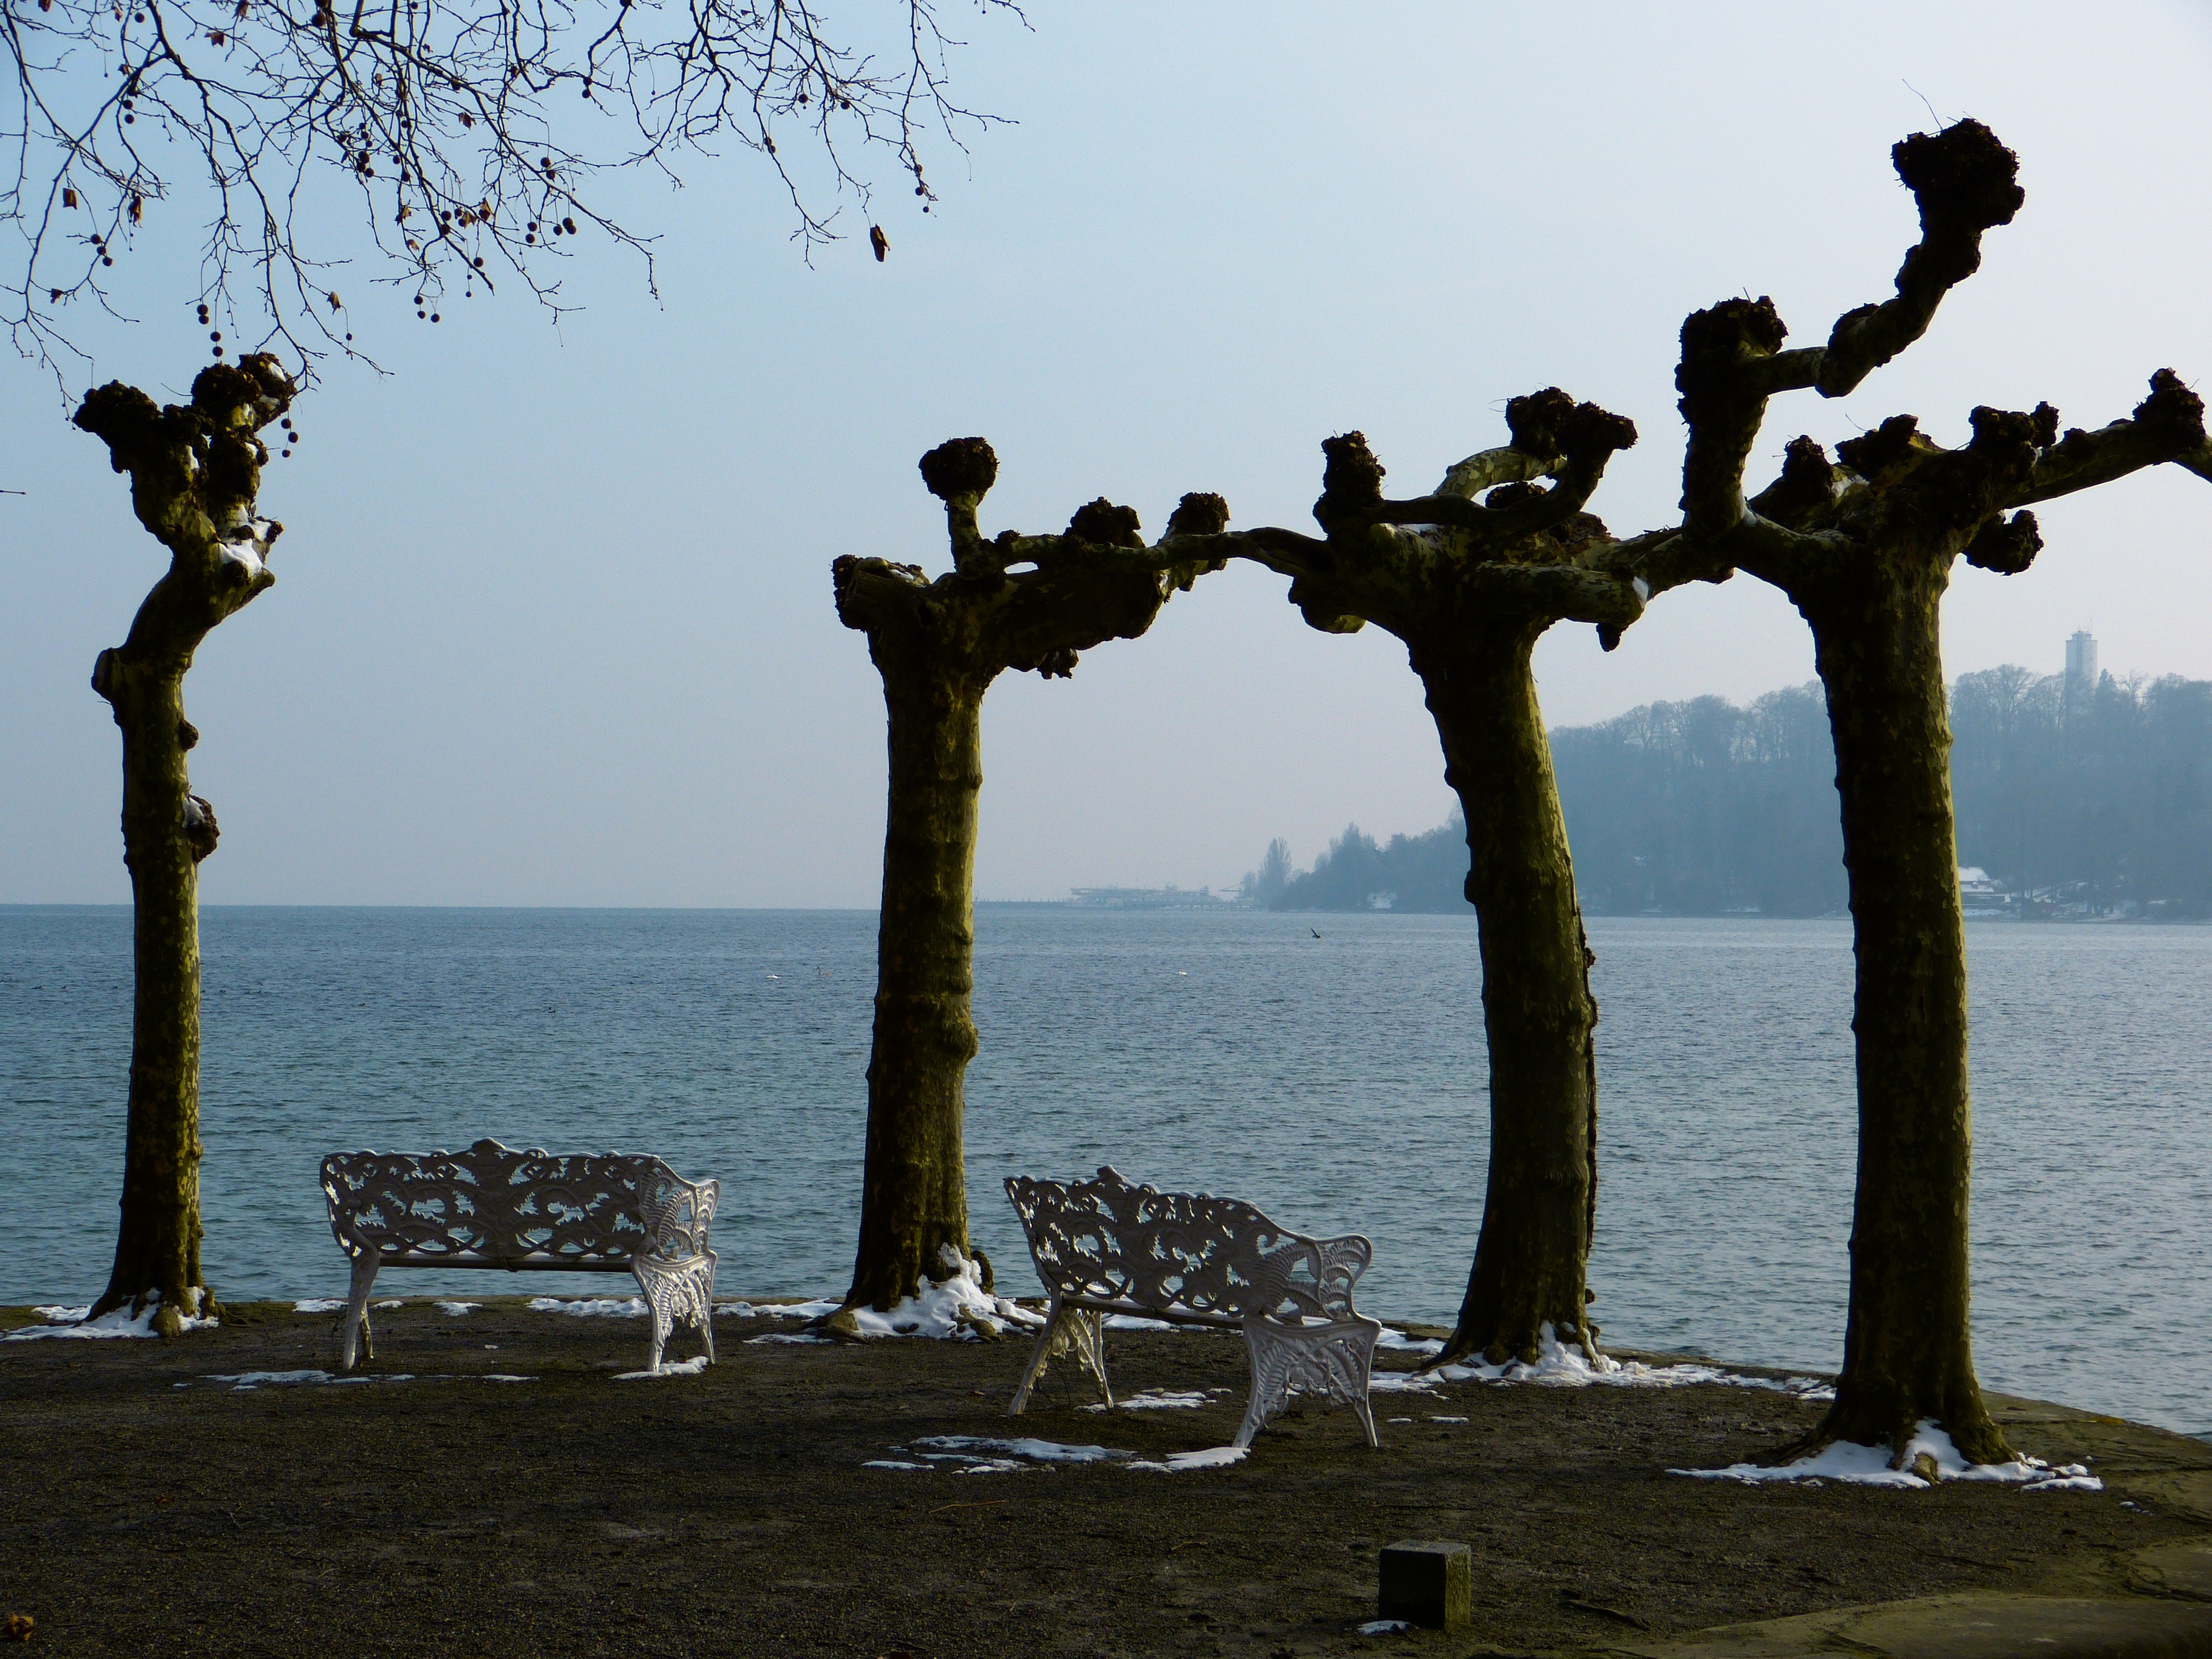
sea, tree, water, rock, winter, plant, morning, flower, lake, view, monument, statue, island, trees, sculpture, bank, temple, ruins, mood, mainau, lake constance, ancient history, plane trees, woody plant